Atalanta

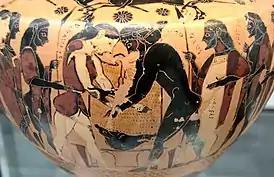
Black-figure pottery showing a wrestling match between Peleus and Atalanta during the funerary games of King Pelias. In the background, the prize of the duel: the skin and the head of the Calydonian boar.

Atalanta is only occasionally mentioned in the legend of the Argonauts; however, her participation is noted in Pseudo-Apollodorus's account, which says that during the search for the Golden Fleece, Atalanta, who was invited and invoked the protection of Artemis, sailed with the Argonauts as the only woman among them. In Diodorus Siculus's account, Atalanta is not only noted to have sailed with the Argonauts but to have fought alongside them at the battle in Colchis, where she, Jason, Laertes, and the sons of Thesipae were wounded and later healed by Medea. In the account of Apollonius of Rhodes, Jason prevents Atalanta from joining not because she lacks skill but because as a woman she has the potential to cause strife among men on the ship.